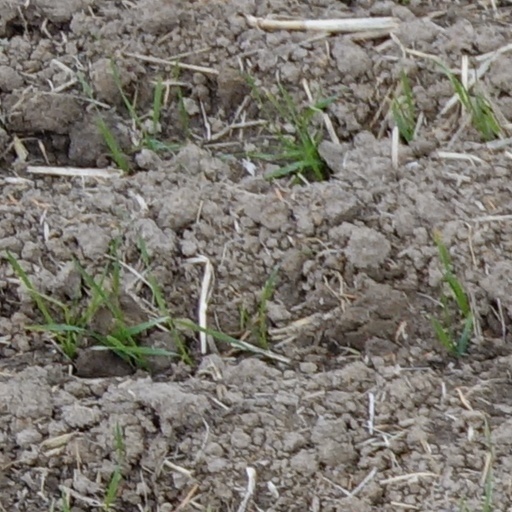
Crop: wheat